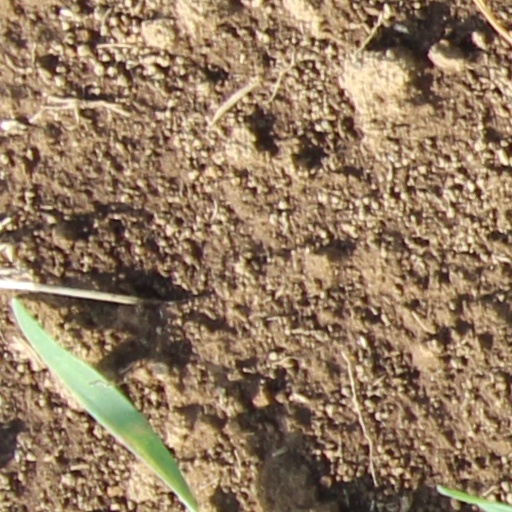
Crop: wheat